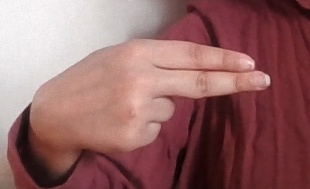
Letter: ain